History of Morocco

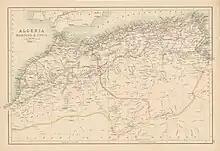
The Maghreb in the second half of the 19th century

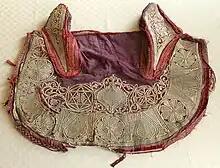
Moroccan fly mask embroidery

The successful Portuguese efforts to control the Atlantic coast in the 15th century did not affect the interior of Morocco. After the Napoleonic Wars, North Africa became increasingly ungovernable from Istanbul by the Ottoman Empire. As a result, it became the resort of pirates under local beys. The Maghreb also had far greater known wealth than the rest of Africa, and its location near the entrance to the Mediterranean gave it strategic importance. France showed a strong interest in Morocco as early as 1830. The Alawi dynasty succeeded in maintaining the independence of Morocco in the 18th and 19th centuries, in the face of Ottoman and European encroachment.